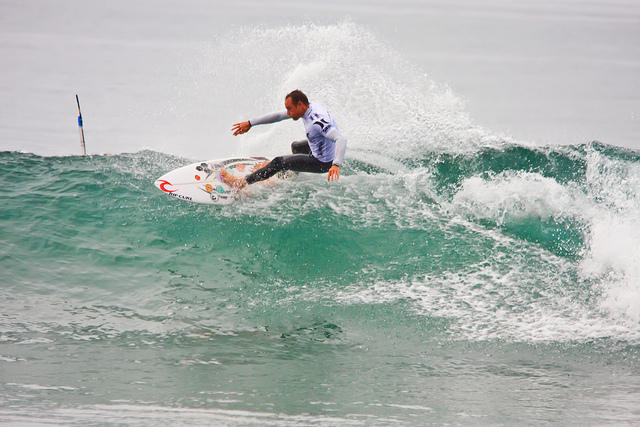
user: Given an image and a question. Answer the question in a short answer. Question: What makes this water look green? Short Answer:
assistant: algae